Stick shabti

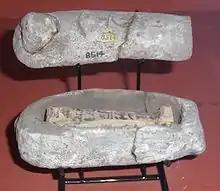
Stick ushabti in a model coffin

Stick shabtis (or stick ushabtis) are ancient Egyptian ushabtis made of wood.